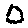
Label: 0